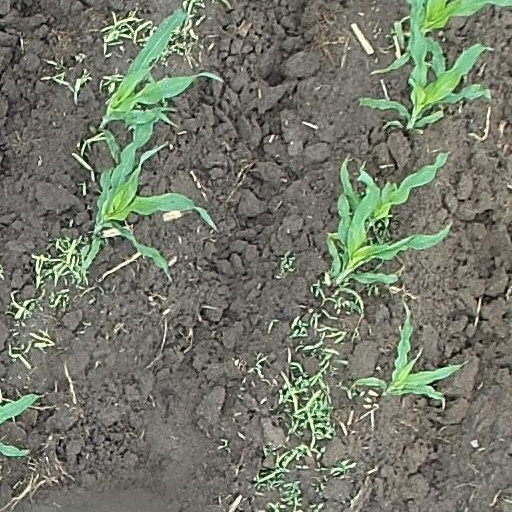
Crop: maize; corn